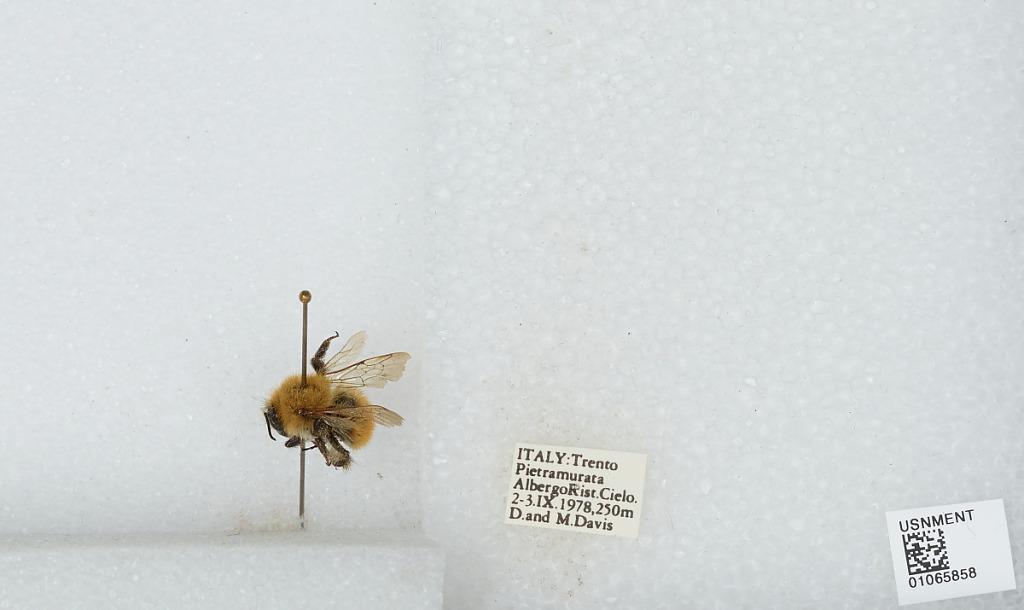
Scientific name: Bombus sp.
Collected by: D. Davis & M. Davis
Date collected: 1978-9-2
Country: Italy
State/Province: Trentino-Alto Adige
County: Trento
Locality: Pietramurata Albergo Rist. Cielo.